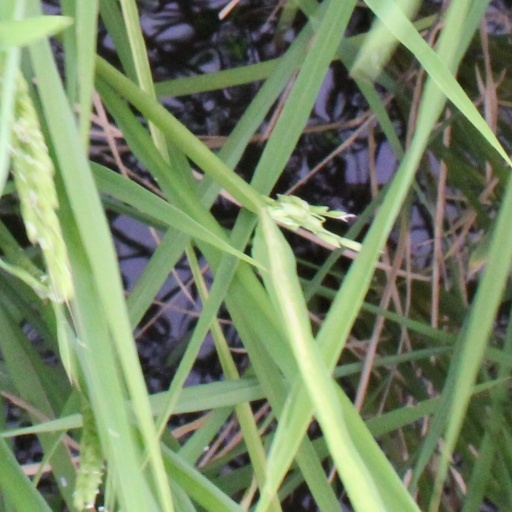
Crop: rice